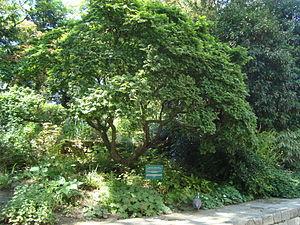
Ulmus minor ou orme champêtre var. Jacqueline Hillier (orme nain) âgé d'environ 15 ans et planté en 2007 aux Arènes de Lutèce, Paris
Les arènes de Lutèce, construites au Iᵉʳ siècle, sont un amphithéâtre gallo-romain situé à Paris. Il s'agit d'un complexe hybride, de type « amphithéâtre à scène » ou encore « amphithéâtre-théâtre », comportant à la fois une scène pour les représentations théâtrales et une arène pour les combats de gladiateurs et autres jeux de l'amphithéâtre.